Juk
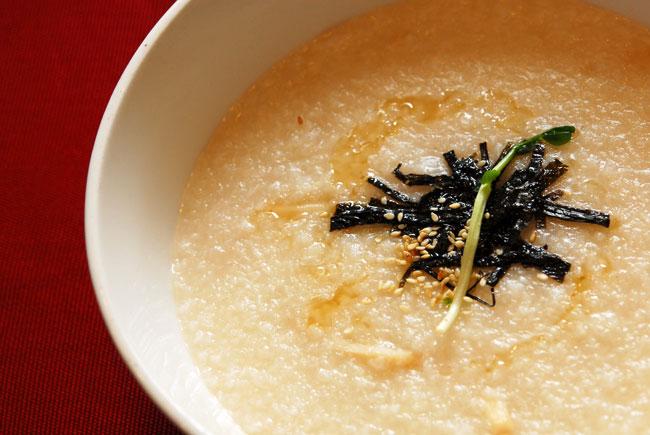
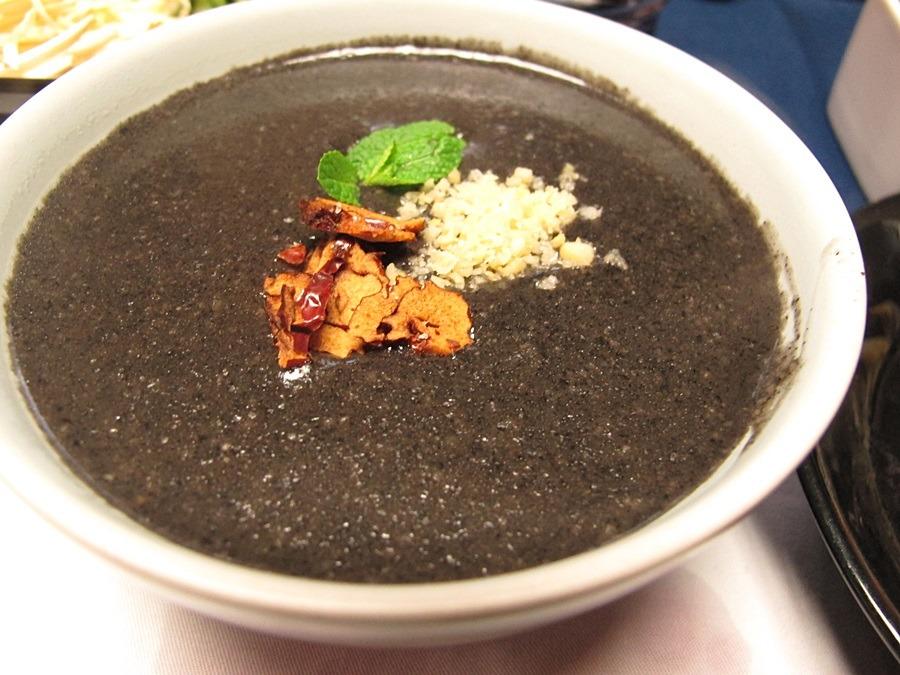
Also known as:
bn - Bangla: কঞ্জি
cdo - Mindong: Cé̤ṳk
de - German: Reis-Congee
es - Spanish: Arroz congee
fa - Persian: شله
fr - French: Congee
gan - Gan: 粥
hu - Hungarian: Csuk
hy - Armenian: Կոնջի
it - Italian: Congee
ja - Japanese: 粥
ko - Korean: 죽
la - Latin: Candgie
ml - Malayalam: കഞ്ഞി
mnw - Mon: ပုင်နာင်ဒမ်
ms - Malay: Bubur nasi
nan - Minnan: Moâi
nb - Norwegian Bokmål: Congee
nl - Dutch: Congee
pa - Punjabi: ਜੁਕ
pl - Polish: Kleik ryżowy
pnb - Western Punjabi: جک
pt - Portuguese: Congee
ru - Russian: Конджи
su - Sundanese: Bubur béas
sv - Swedish: Rissoppa
ta - Tamil: கஞ்சி
te - Telugu: గంజి
th - Thai: โจ๊ก
tr - Turkish: Congee
uk - Ukrainian: Конджі
vi - Vietnamese: Cháo
wuu - Wu: 粥
yue - Cantonese: 粥
za - Zhuang: Haeuxcuk
zh - Chinese: 粥
Category: rice (porridge)
Cuisine: Korean
Associated cuisines: Korean
Area: Korea
Countries: Korea
Region: Eastern Asia, , , ,
The dish is made by boiling rice or other grains or legumes, such as beans, sesame, nuts, and pumpkin. It is often eaten warm, especially as a morning meal, but is now eaten at any time of the day.